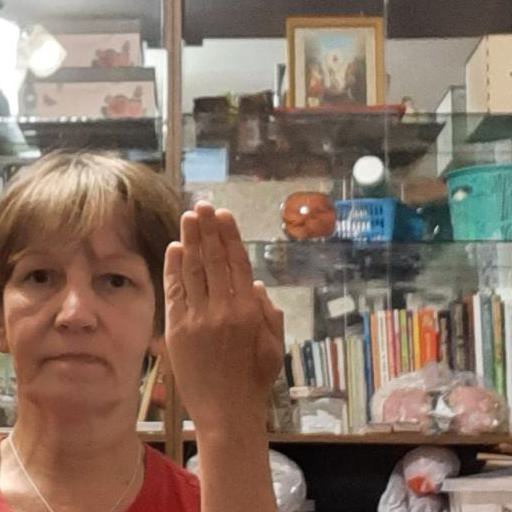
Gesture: stop_inverted